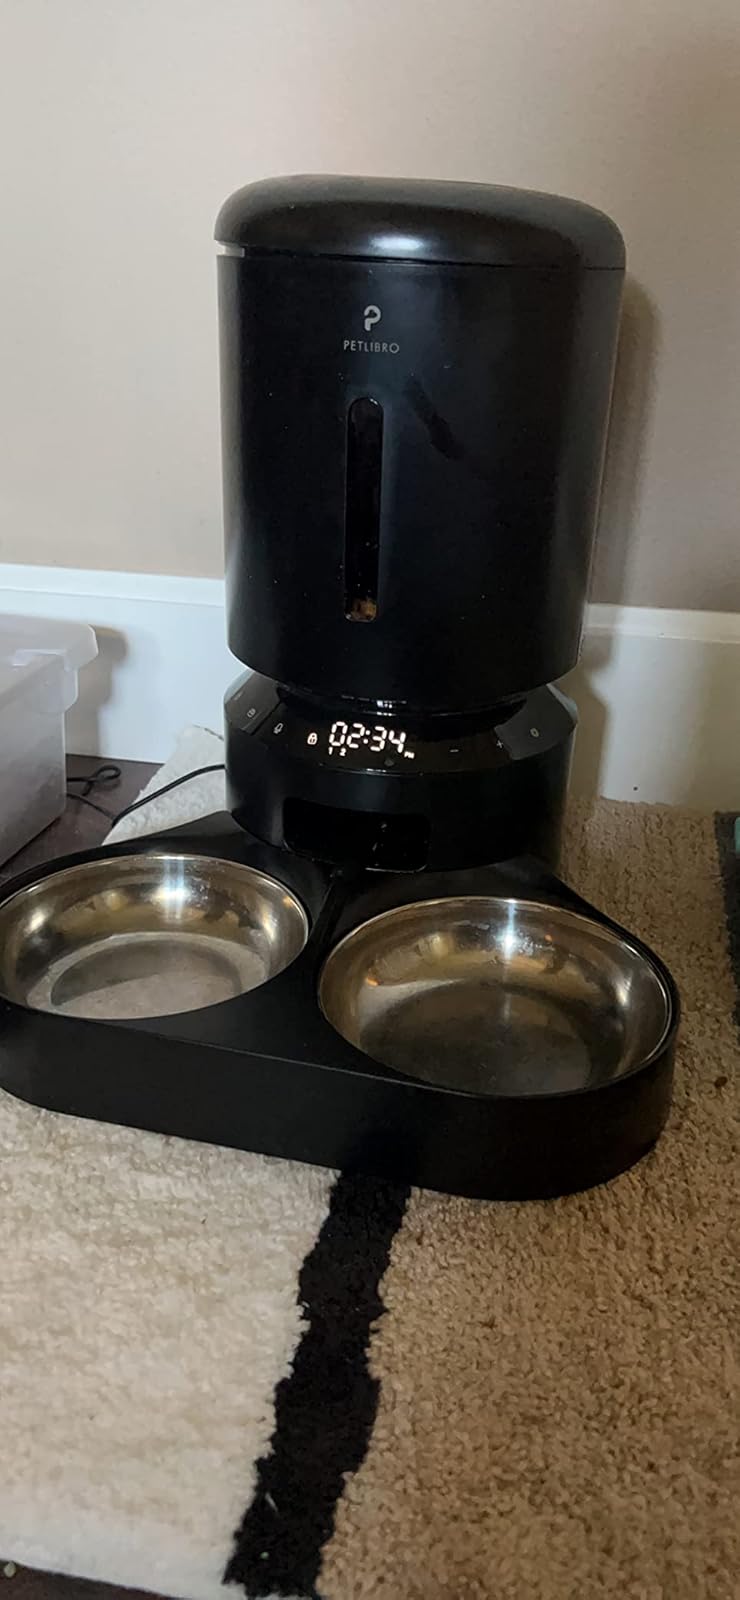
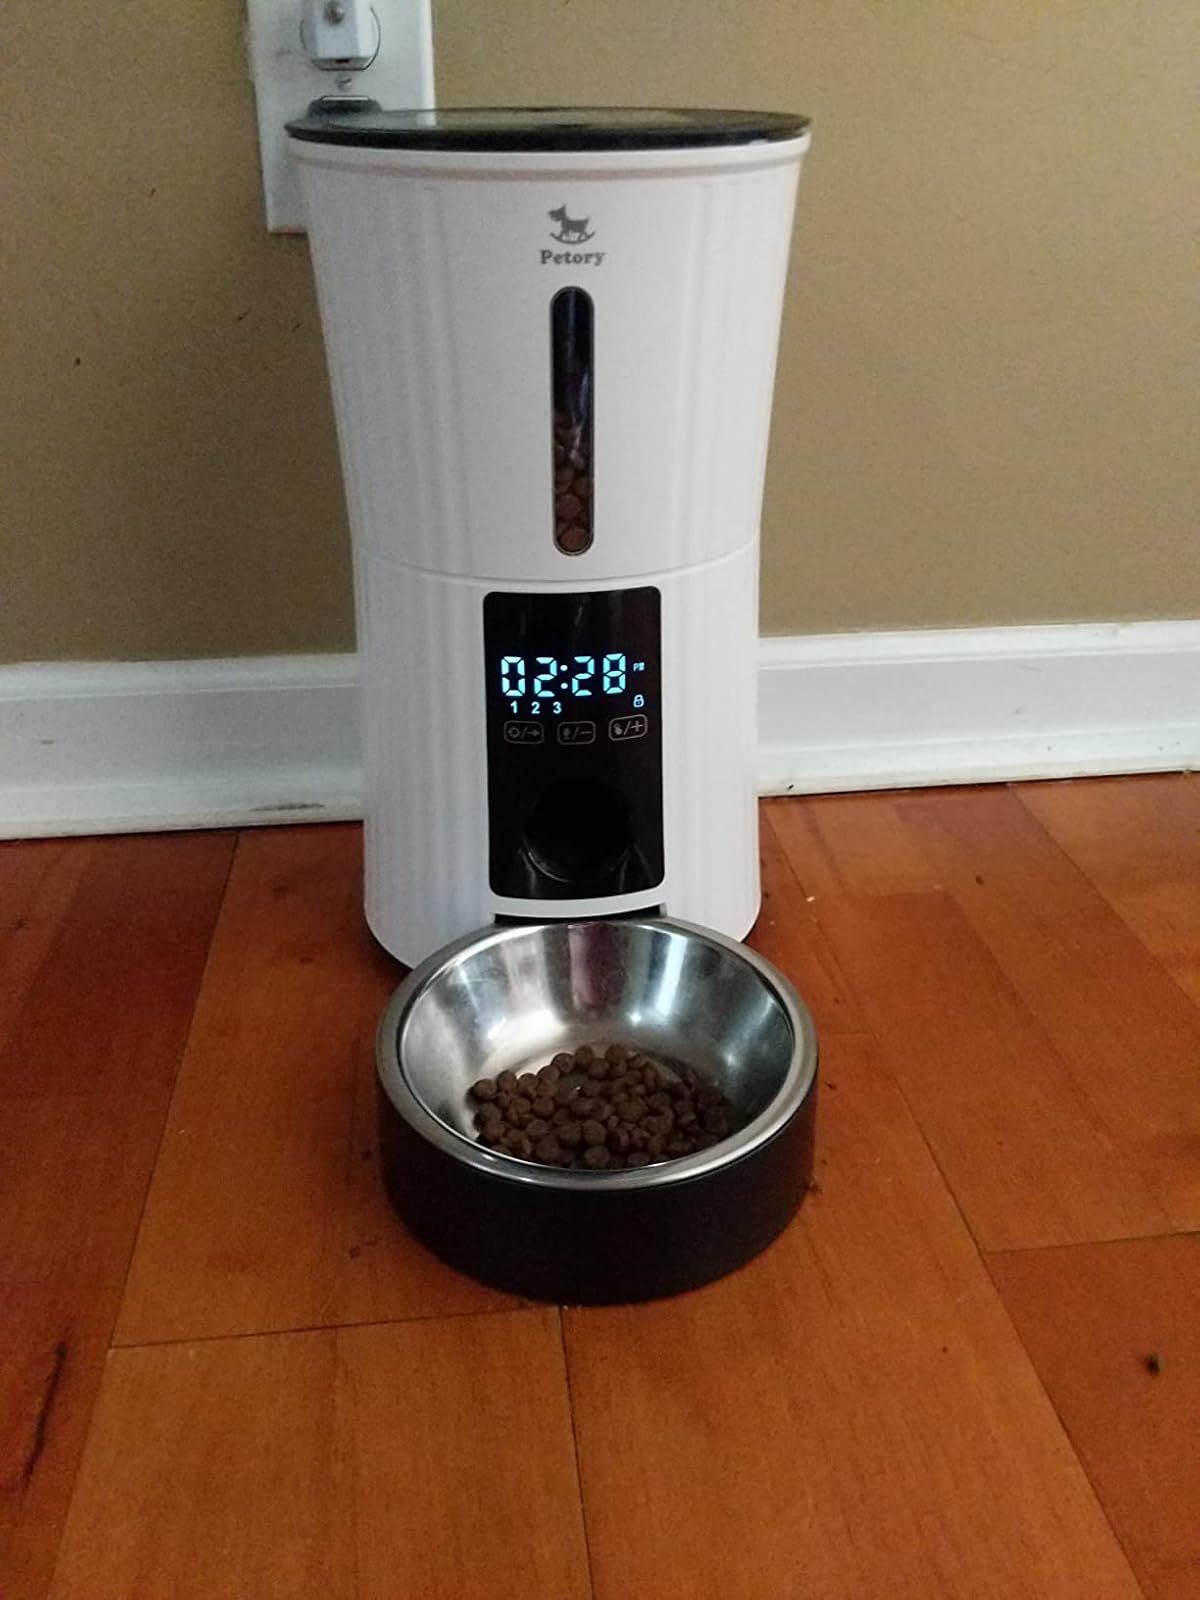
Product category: items_feeder
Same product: no